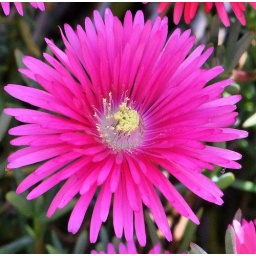
These two pictures are from the same plant and all the flowers vary slightly in their colour.